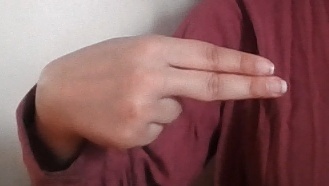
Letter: ain